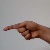
The image shows a hand gesture representing the letter 'G' in Indian Sign Language.